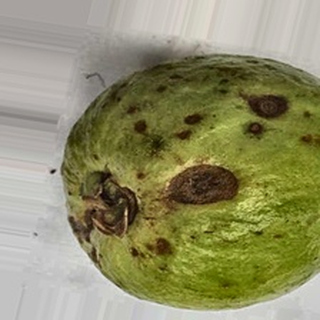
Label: guava_anthracnose